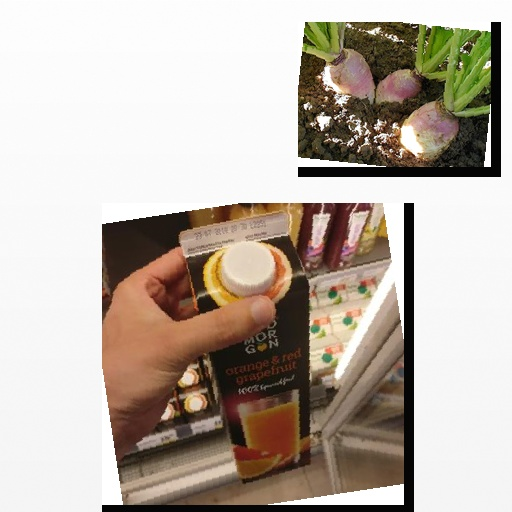
Food items: orange_red_grapefruit_juice, turnip